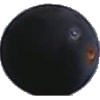
Label: blue_grape